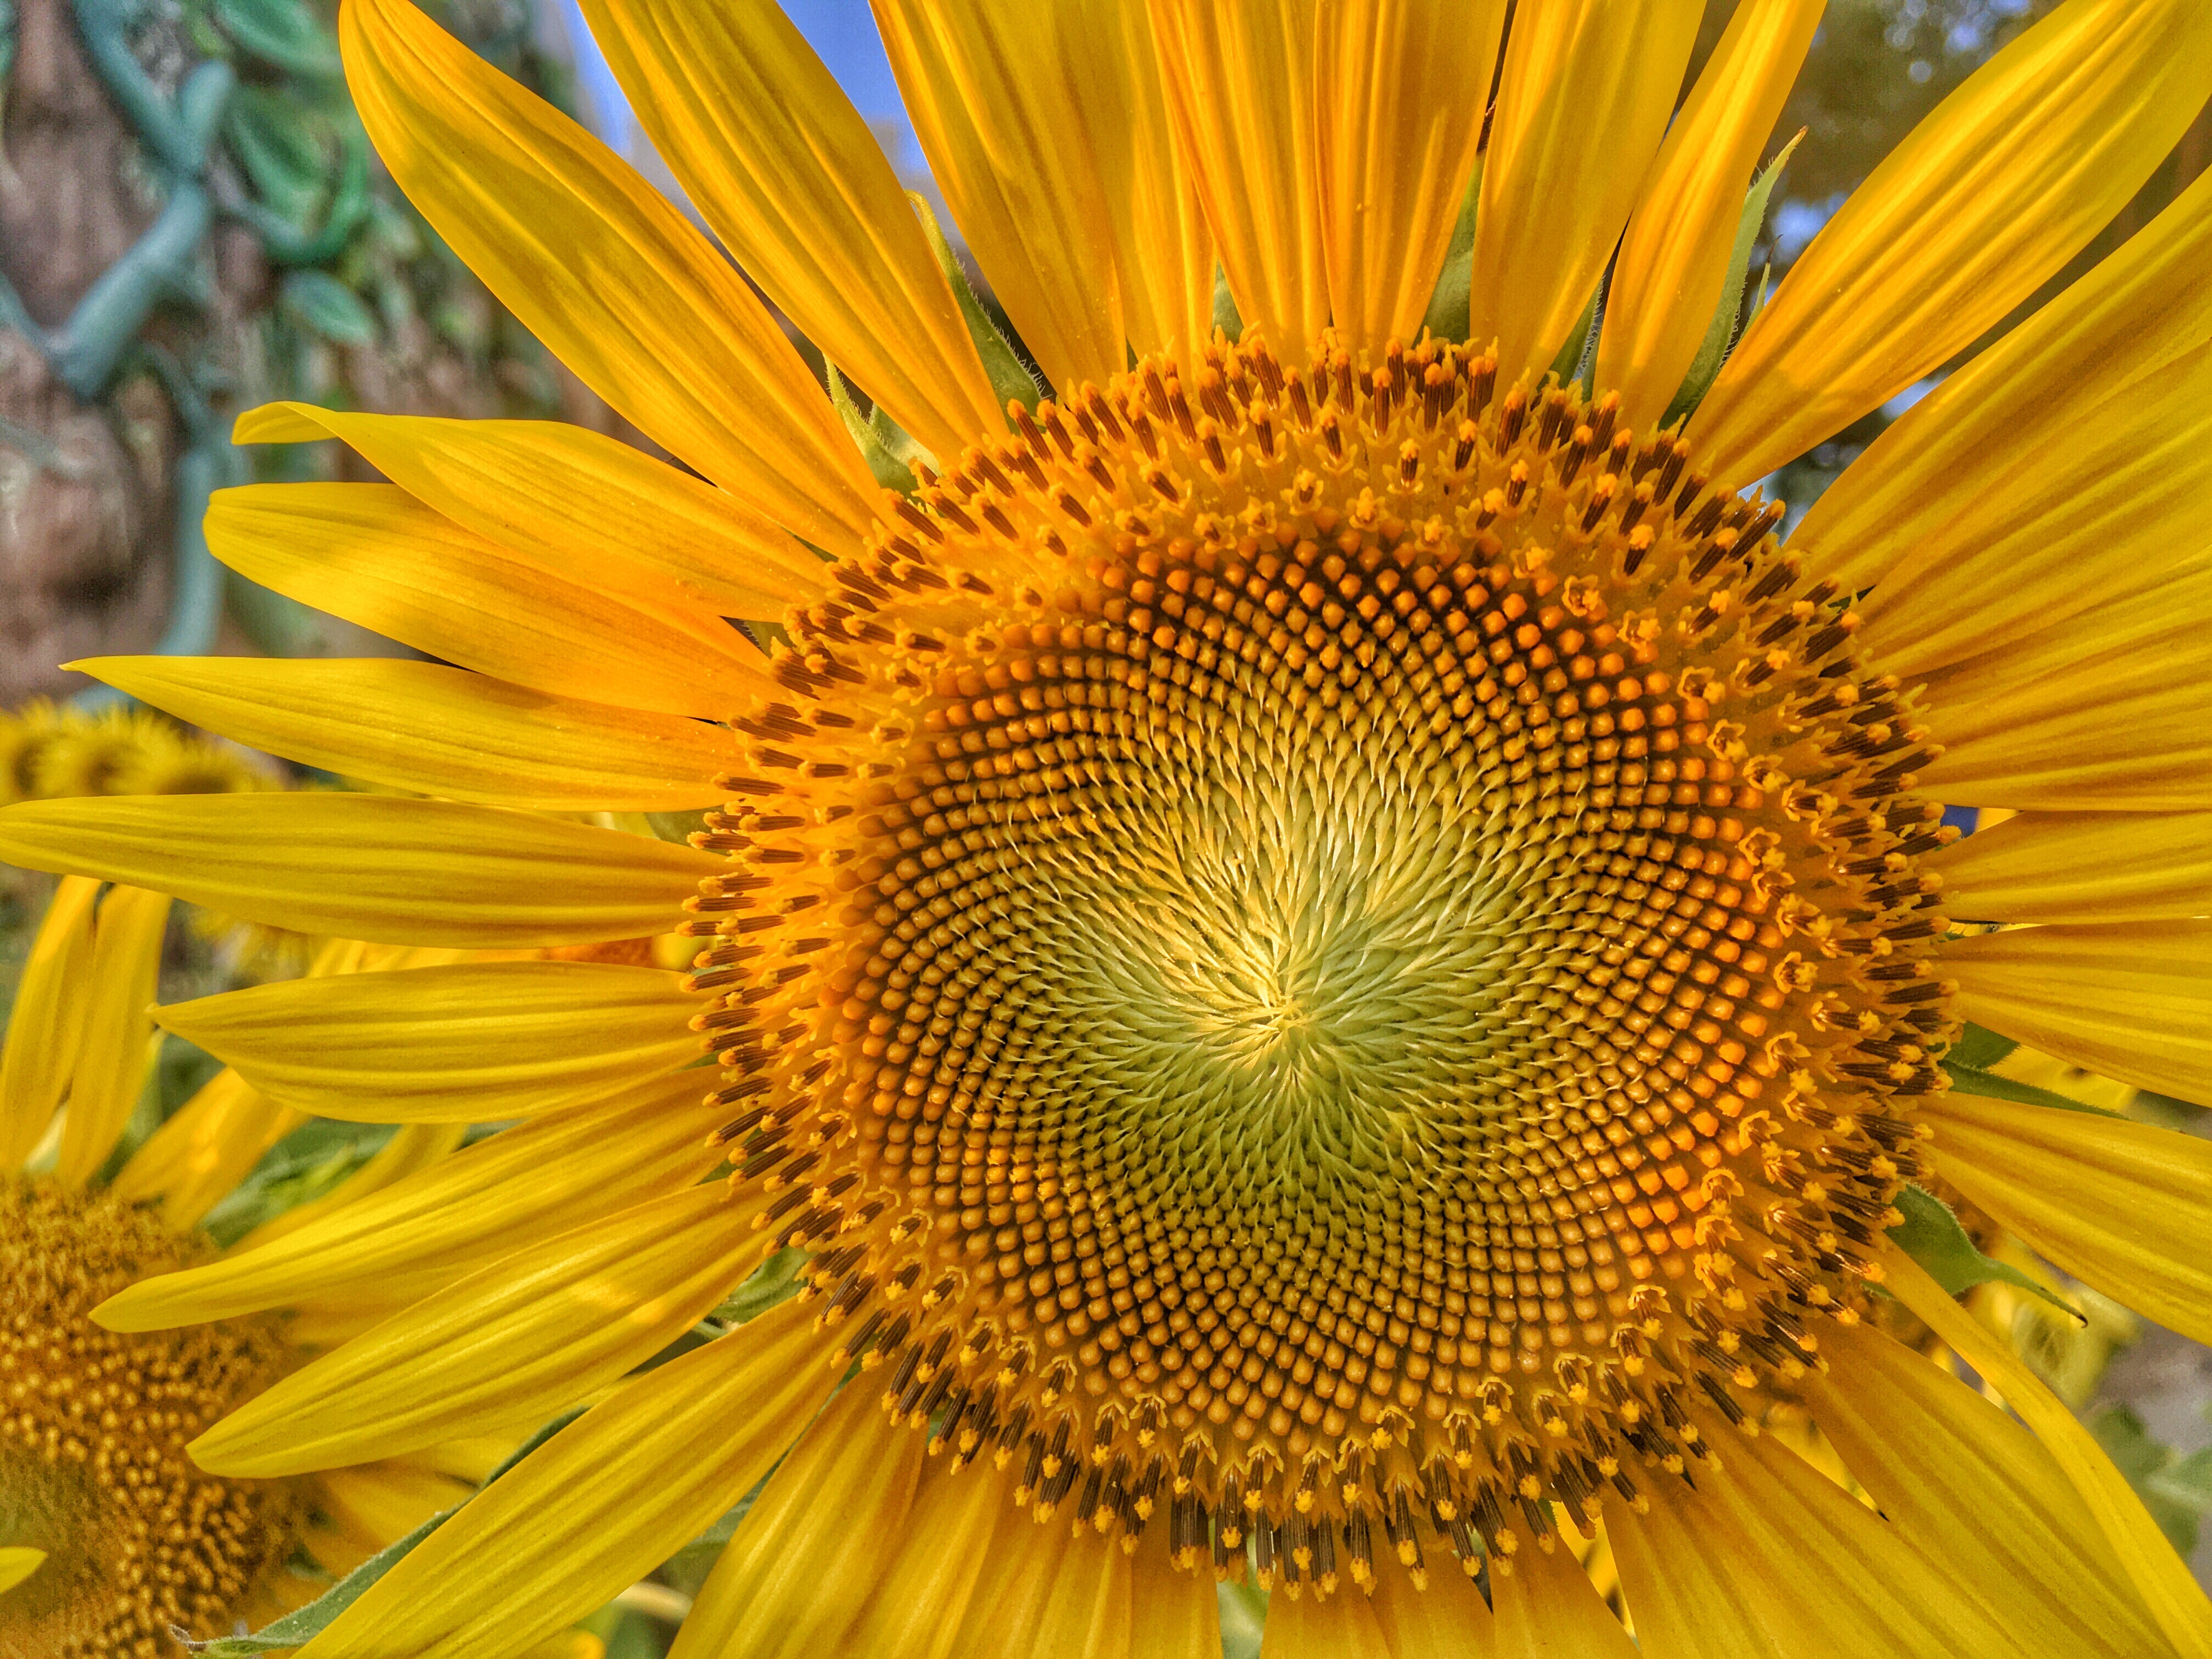
nature, plant, field, flower, bloom, produce, botany, yellow, flora, sunflower, flowers, close up, vegetarian food, flower garden, macro photography, flowering plant, daisy family, in the summer, sunflower seed, plant stem, land plant